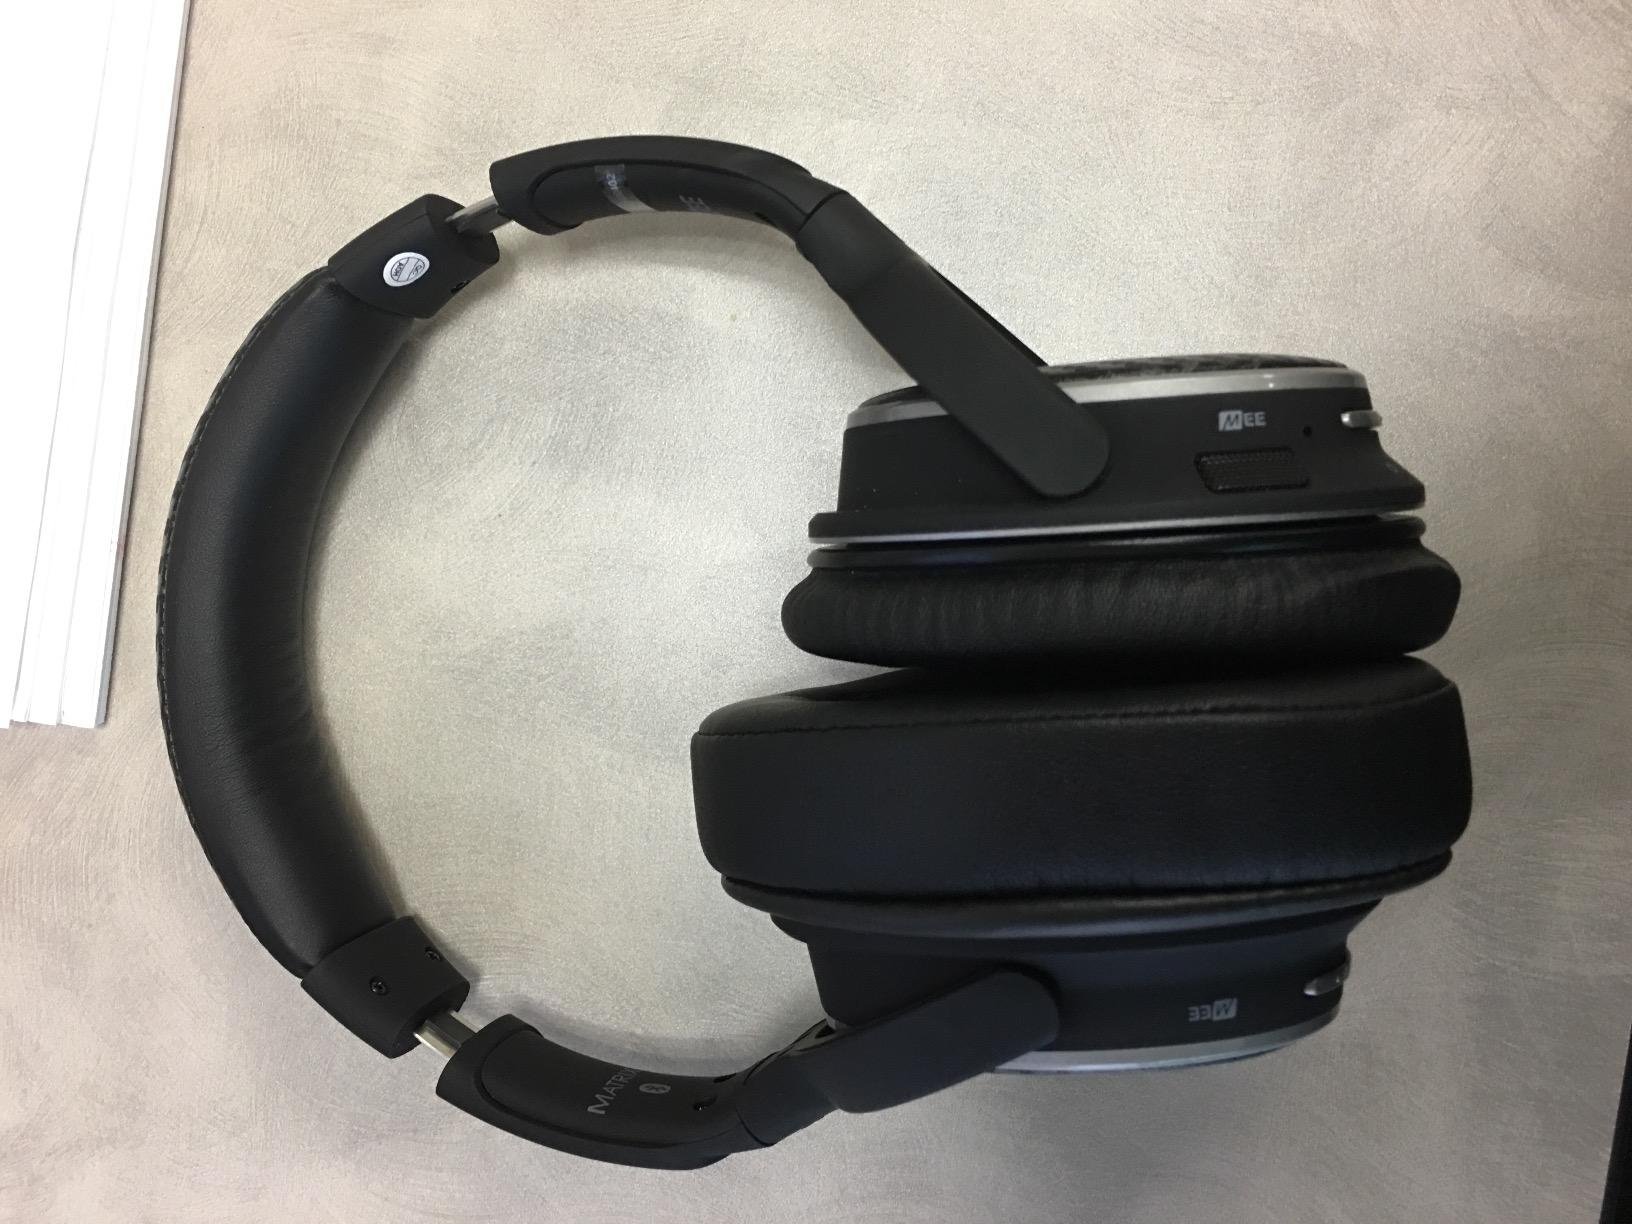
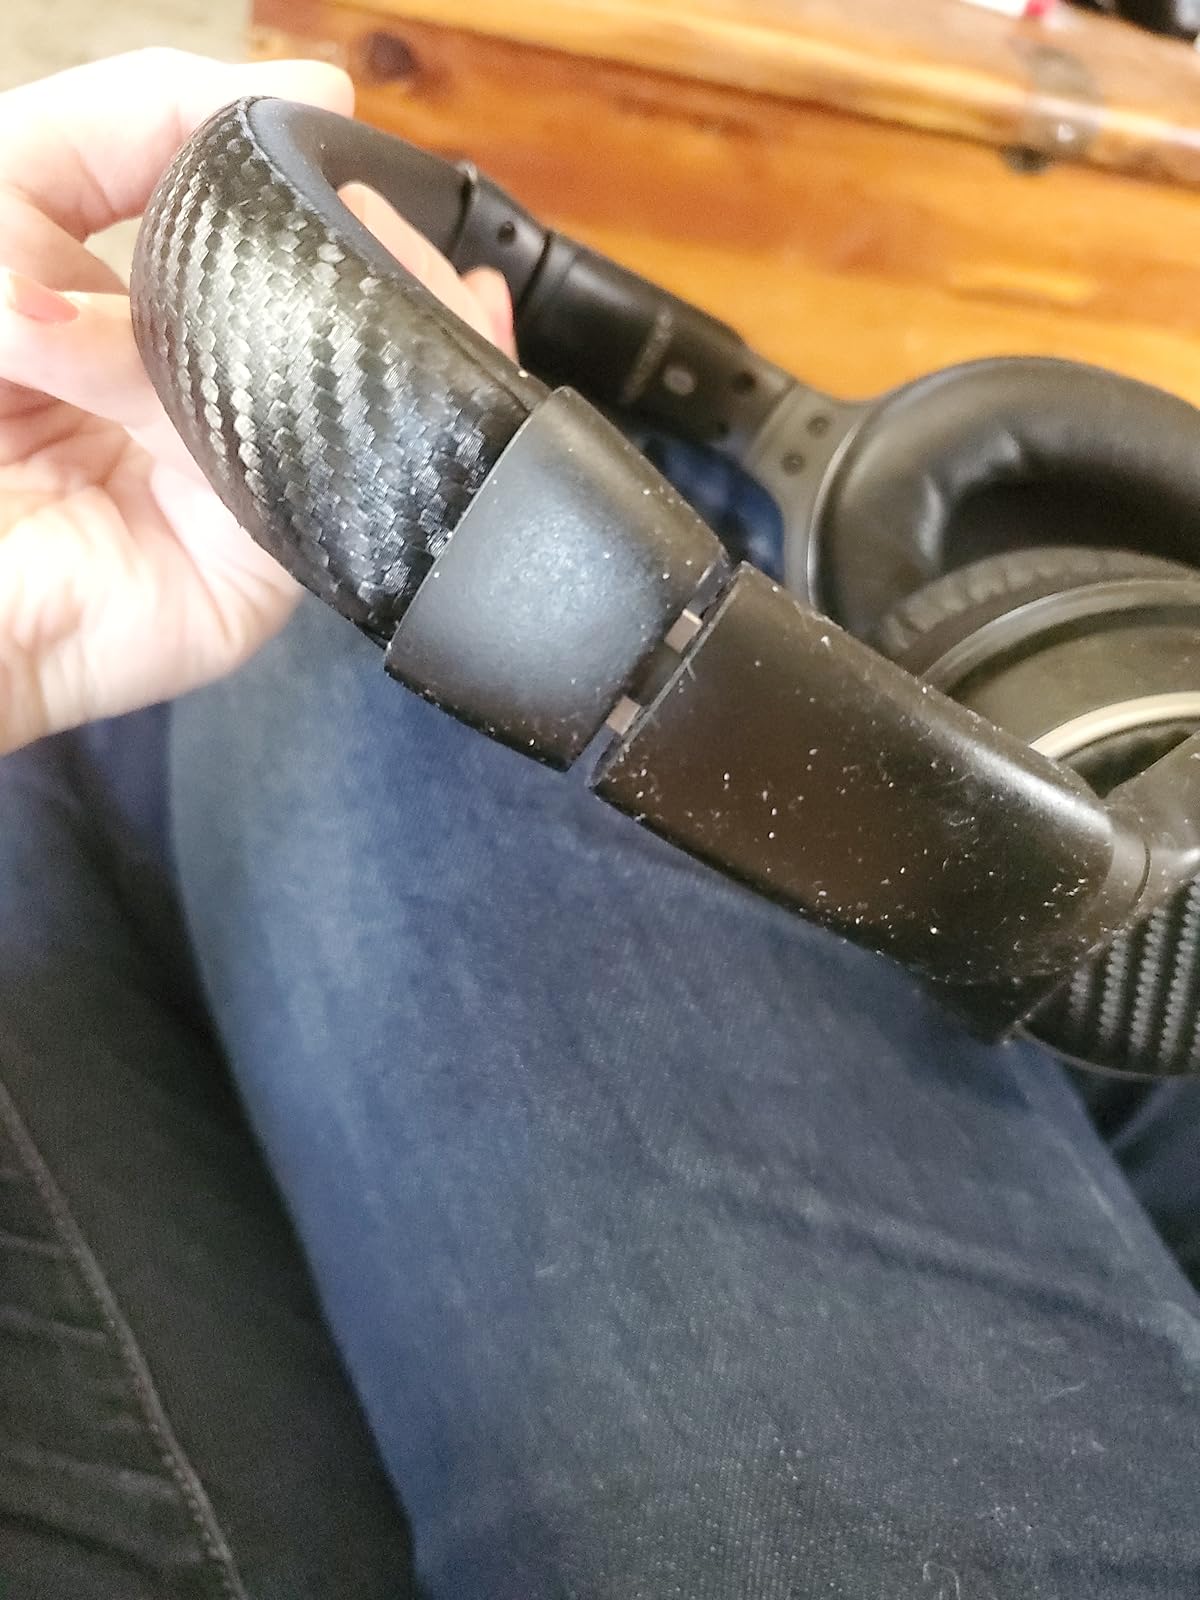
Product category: headphones
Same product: yes